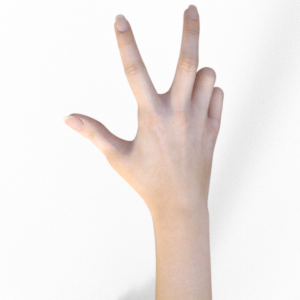
Label: scissors